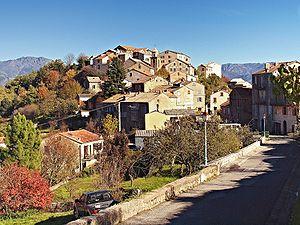
Riventosa est une commune française située dans la circonscription départementale de la Haute-Corse et le territoire de la collectivité de Corse.